Miss Supranational 2016

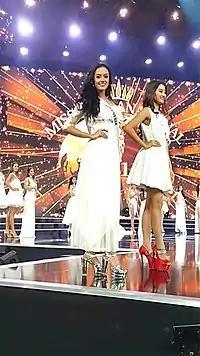
Miss Indonesia Intan Aletrinö walk on stage, Top 10 semifinalists wore the same snow white-themed dress from the sponsor.

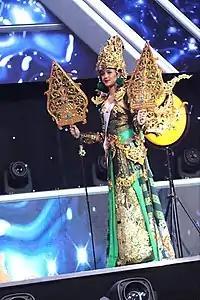
Miss Indonesia Intan Aletrinö brought a national costume during the Miss Supranational 2016 final.

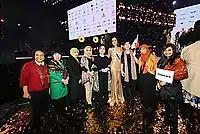
On set, Miss Supranational 2016 supporters.

On June 1, 2016, The organization of World Beauty Association at Panama City, Panama, has announced that the pageant 8th edition of Miss Supranational will be take place in MOSIR Arena, the Spa Resort of Krynica-Zdrój, Poland again on Friday 2 December.